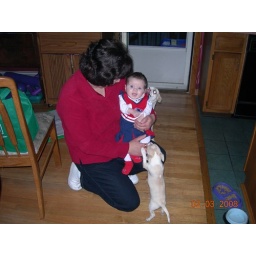
3 Littlest girls in the house :-)